Rob Reiner

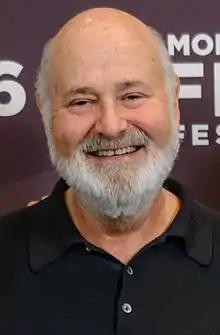
Reiner in 2016

Robert Reiner (born March 6, 1947) is an American film director, producer, screenwriter, actor, and liberal activist. As an actor, Reiner first came to national prominence with the role of Mike "Meathead" Stivic on the CBS sitcom "All in the Family" (1971–1979), a performance that earned him two Primetime Emmy Awards. His other acting credits include "Throw Momma from the Train" (1987), "Sleepless in Seattle" (1993), "Bullets Over Broadway" (1994), "The First Wives Club" (1996), "Primary Colors" (1998), "EDtv" (1999), "Everyone's Hero" (2006), and "The Wolf of Wall Street" (2013).